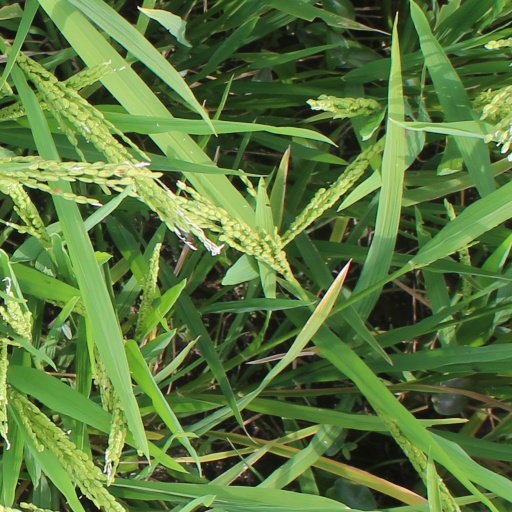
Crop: rice